Sportfreunde Siegen

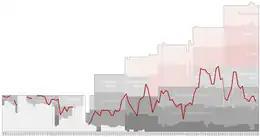
Historical chart of the club's league performance

The club was founded in 1899 as the football department of a gymnastics club called "Turnverein Jahn von 1879 Siegen", being one of the first clubs in Western Germany to offer organized football to its members. In 1923, it merged with "Sportverein 07 Siegen" to become an independent football club called "Sportfreunde Siegen von 1899".